1866 Helston by-election

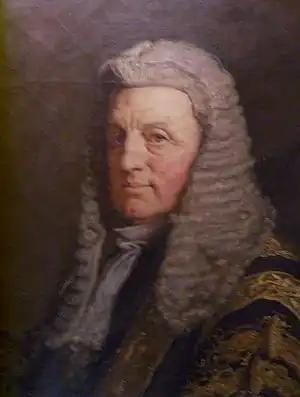
William Baliol Brett (painted later in life, 1885–1890) was elected after petitioning the original by-election result.

The nominations took place on Monday 30 April at Helston Town Hall; Brett was proposed by the previous Conservative candidate, Grylls, while Campbell was proposed by C. W. Popham. Campbell won more support in a "show of hands", upon which Brett requested a poll which was determined for the following day. Three polling stations were established; constituents based in the town of Helston itself would vote at the town hall, while booths were also set up at either end of the town for those electors from Wendron and Sithney. Voting commenced at 8am, and by 10am, 233 of the 348 registered electors had voted; at that stage, Campbell held a three-vote lead. In the late morning, both sides made an effort to round up those who had not yet voted, and at midday Campbell led by 138–134. Voting was much quieter throughout the afternoon, and by the end of the vote at 4pm it was evident that the result was close; the Conservatives believed that they had won by a single vote.